Knud Holmboe

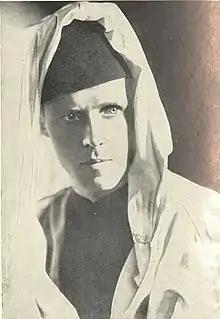
Portrait in "Ørkenen Brænder", 1931

Knud Valdemar Gylding Holmboe (22 April 1902 Horsens Denmark – 13 October 1931 Aqaba, Jordan) was a Danish journalist, author and explorer. He converted from Protestantism to Catholicism in 1921, and, after a sojourn in North Africa, ultimately converted to Islam in 1929, changing his name to Ali Ahmed el Gheseiri.